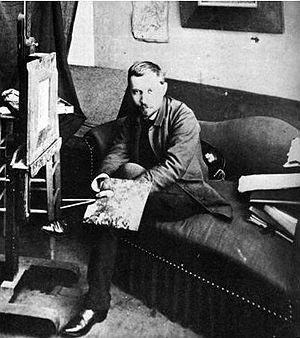
Charles Filiger, né le 28 novembre 1863 à Thann, et mort le 11 janvier 1928 à Plougastel-Daoulas, est un peintre français.